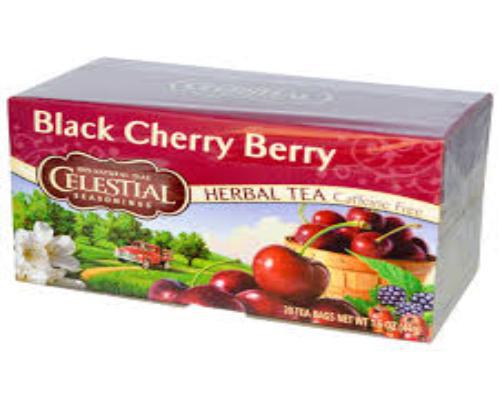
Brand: Celestial Seasonings
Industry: Food